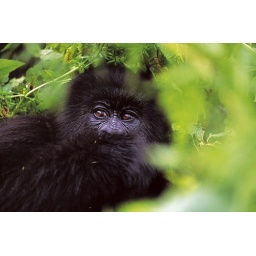
Young mountain gorilla in the Volcanoes National Park, Rwanda.